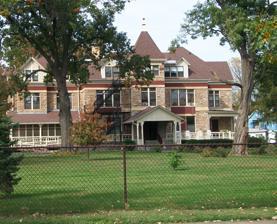
Building: Clarissa Cook Home for the Friendless
Country: United States of America
Year built: 1884
United States historic place Clarissa Cook Home for the Friendless U.S. National Register of Historic Places Show map of Iowa Show map of the United States Location 2223 W. 1st St. Davenport, Iowa Coordinates 41°31′9″N 90°36′37″W / 41.51917°N 90.61028°W / 41.51917; -90.61028 Area 5.3 acres (2.1 ha) Built 1884 Built by T.W. McClelland Architect Eugene C. Gardner A.N. Carpenter Architectural style Late Victorian MPS Davenport MRA NRHP reference No. 83002414 Added to NRHP July 7, 1983 Clarissa Cook Home for the Friendless is a historic building located in the west end of Davenport, Iowa , United States. It was listed on the National Register of Historic Places in 1983. Ebenezer and Clarissa Cook Ebenezer Cook was born February 14, 1810, in Oneida County, New York , to Ira and Rachel (Faxon) Cook. His younger brother was John Parsons Cook, and the two worked together their whole lives. Ebenezer bought 1,200 acres (490 ha) of land in 1835 that would in time become part of the city of Davenport, and moved there with his extended family in 1836. He and his brother entered the legal profession and helped establish Scott County in what was then the Wisconsin Territory . They were joined in their law practice with John Forrest Dillon , who later became a judge of the United States Circuit Court for the Eighth Circuit. The brothers became involved in banking and set up a chain of private banks across Iowa and Western Illinois until the country-wide panic which began in 1857. In 1851 the brothers were influential in routing the railroad through Davenport. Ebenezer became a director and then vice president of the Mississippi and Missouri Railroad when it was organized in 1853, and upon its subsequent consolidation became a director and later vice president of the Chicago, Rock Island and Pacific Railway . Ebenezer Cook died October 7, 1871. Clarissa C. (Bryan) Cook was born August 4, 1811, in Sydney, Delaware County, New York , and died February 19, 1879. She was a daughter of Fowler P. and Lucretia Bryan. She was known for carrying out the wishes of her husband and their philanthropy to the City of Davenport and the Episcopal Church . Through her generosity, both during her life and after her death, she was instrumental in building Trinity Church , the Cook Memorial Library , the Clarissa Cook Home for the Friendless and the establishment of a number of trusts for the benefit of the Episcopal parishes and activities in the Diocese of Iowa and elsewhere. Clarissa Cook Home for the Friendless In 1884 the Rt. Rev. William Stevens Perry proposed a goal to the Diocesan Convention that the Diocese of Iowa undertake a greater role in social ministry. The inspiration was the Social Gospel Movement that was popular at the time. The Clarissa Cook Home became part of the mission of the diocese to carry out this goal. The original focus of the facility was indigent women who were 60 years of age or older. They were required to pay a $100 admission fee and they were given a place to live for the rest of their lives. They were also required to have a black dress for their burial and a Bible . The home was set up for communal-style living. As time went on the home continued with a more general philosophy of housing elderly women without reference to their economic situation.  The name of the facility was shortened to the Clarissa C. Cook Home. A gardener's cottage was added to the facility in 1893. The facility was built on the former Ira Cook family homestead. The property contained the home, a stable for two cows, henhouse, garden, grape arbor, and a root cellar. It was originally located on a 15.3-acre (6.2 ha) site that was reduced to 5.3 acres (2.1 ha) in 1905. In that year 10 acres (4.0 ha) was used to create a new neighborhood in Davenport's West End. The lots were sold for $650 and the Cook Home underwrote the sales with loans so that those that bought the lots could build new houses. In 1932 investment income and monthly income was no longer able to cover expenses. From 1932 to 1939 the Cook Home received financial assistance from the City of Davenport and Scott County . Many of the residents started to pay rent. The Home then experienced difficulties in retaining employees during World War II . In March 2012 it was announced that because of the expansion of government subsidized housing in the area the home would close on September 30. At the time there were twelve residents. At its peak, it housed twenty residents. The Clarissa Cook board approached other non-profits about their interest in the property.  In 2013 they donated the building to the Evangelical Lutheran Good Samaritan Society . The 35-room structure was renovated into nine apartments for senior citizens and they also provide senior living services.  The project was completed in 2015. The Good Samaritan Society also operates another facility in the city's west end. Architecture The Clarissa Cook Home was designed by Springfield, Massachusetts , architect Eugene C. Gardner , and A.N. Carpenter served as the landscape architect . The building was constructed by local contractor T.M. McClelland. While the building does not follow any particular architectural style it represents the trends that were popular in Victorian America. It has a somewhat medieval appearance, with heavy masonry, a polychrome exterior, numerous gabled pavilions, and a central entrance tower. The building's limestone came from the Cook family's quarry near Buffalo, Iowa . The horizontality of the building is enhanced through its rectangular plan and belt coursing. The 2 + 1 ⁄ 2 -story building is capped with a hipped roof . Over the years the building was updated. An elevator was added in 1946 and sprinklers were added in 1961. The nine apartments that were created in the facility in 2015 range in size from over 500 square feet (46 m 2 ) to over 900 square feet (84 m 2 ). The first floor continues to have common space for residents to use and many of the original architectural details remain on that floor as well. References